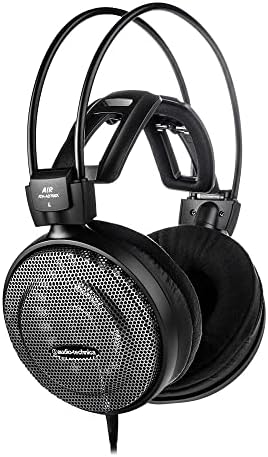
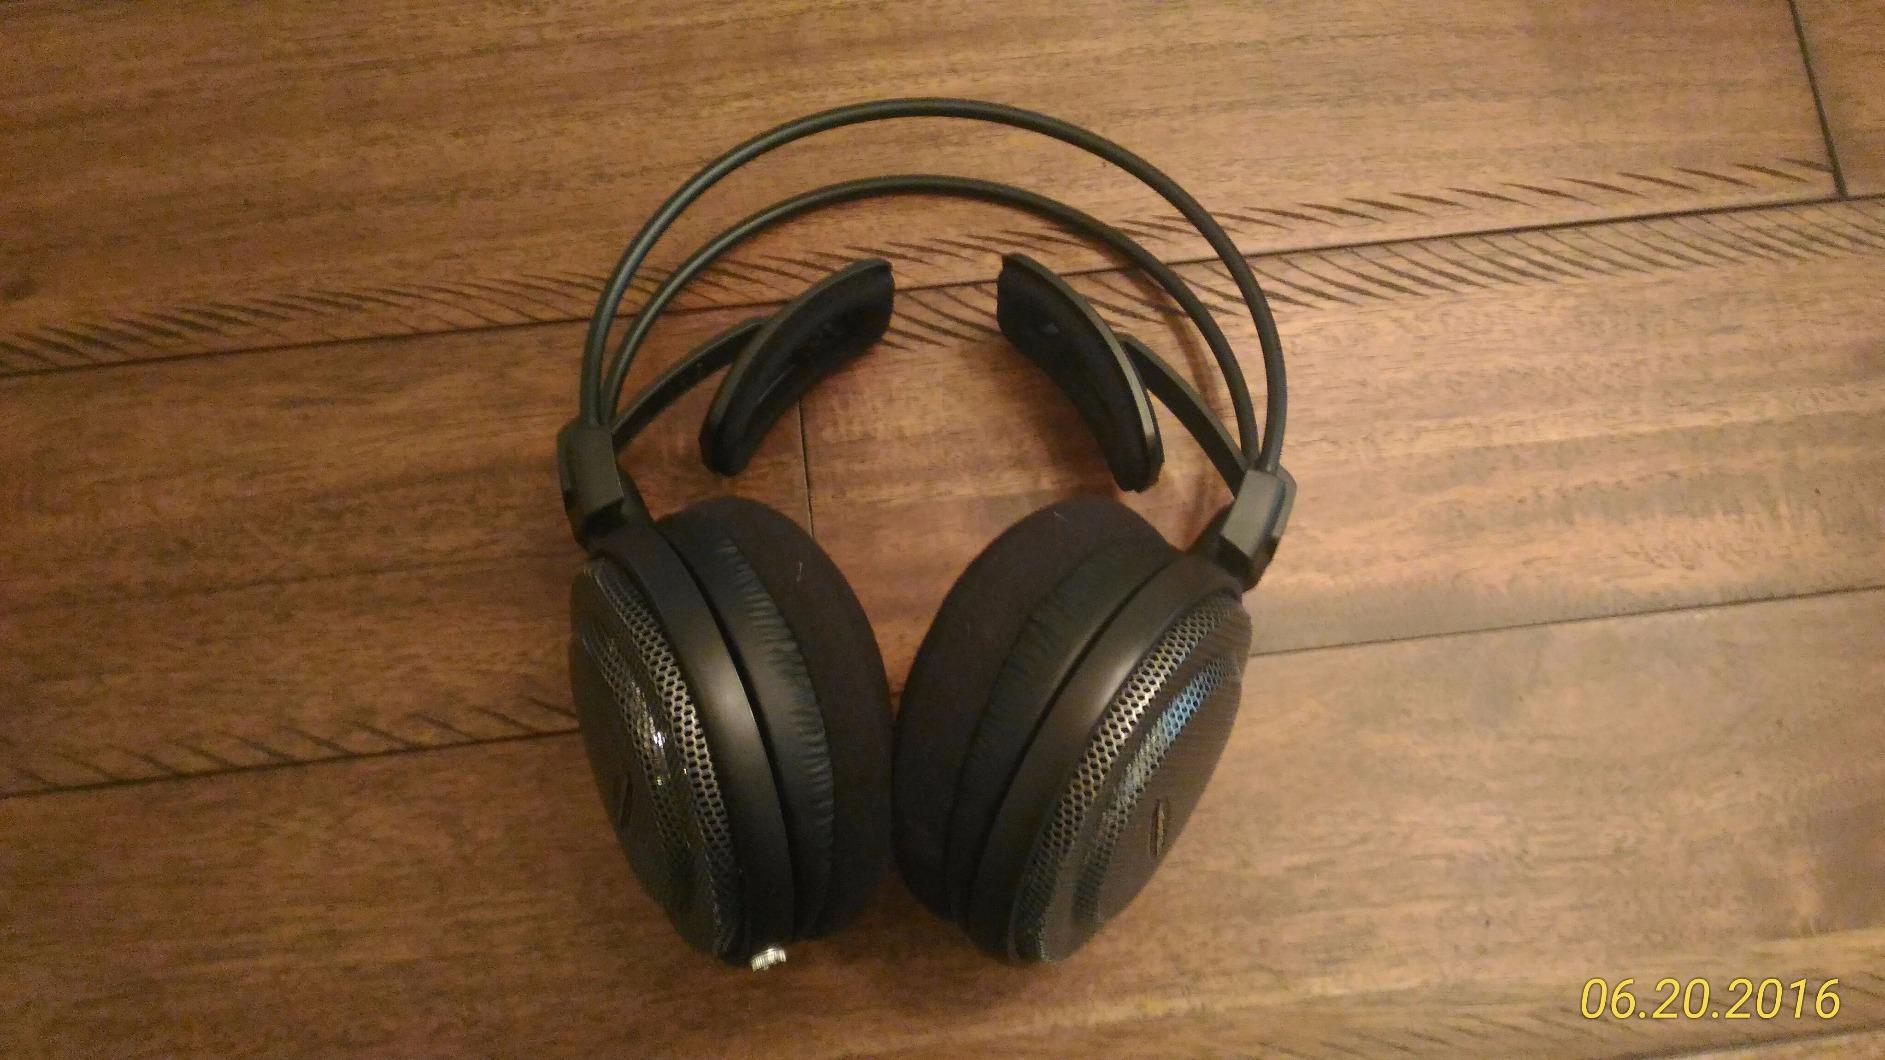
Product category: headphones
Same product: yes